Arilena Ara

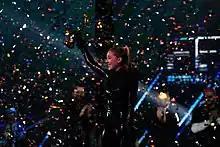
Arilena Ara after winning the 58th edition of Festivali i Këngës

As of 2019, Ara has been a juror for the third series of the singing show "The Voice Kids Albania". After winning the 58th edition of the music contest with the song "" in late December 2019, (RTSH) designated Ara as the Albanian representative for the Eurovision Song Contest 2020 in Rotterdam, the Netherlands. In February 2020, following several months spent in Los Angeles, the singer announced that she had started working on her debut studio album. In March 2020, due to the COVID-19 pandemic, the European Broadcasting Union (EBU) cancelled the Eurovision Song Contest 2020. After a short hiatus, she was featured on Albanian singer Alban Skënderaj's "A i sheh" in December 2020, which peaked at number 29 in Albania.